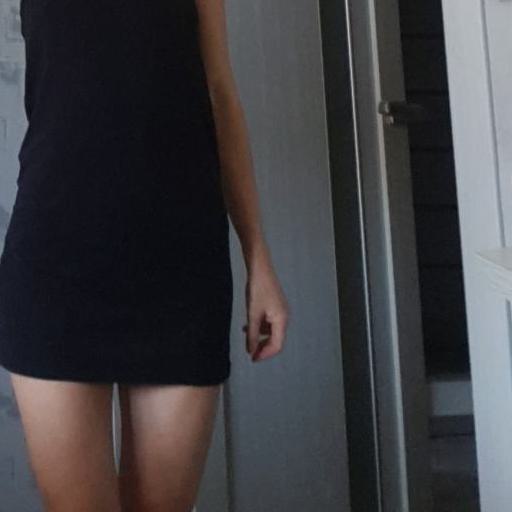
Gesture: no_gesture